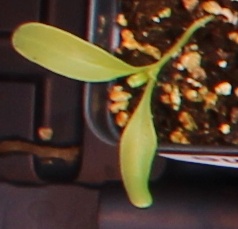
Label: Sugar beet